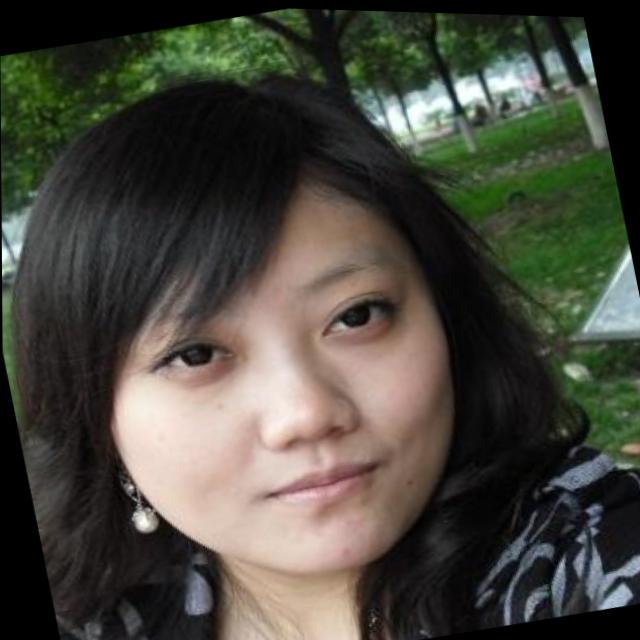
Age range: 21-44